J. Robert Oppenheimer

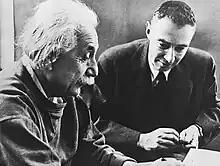
Einstein writing at a desk. Oppenheimer sits beside him, looking on.

At this point in the war, there was considerable anxiety among the scientists that the German nuclear weapons program might be progressing faster than the Manhattan Project. In a letter dated May 25, 1943, Oppenheimer responded to a proposal by Fermi to use radioactive materials to poison German food supplies. Oppenheimer asked Fermi whether he could produce enough strontium without letting too many in on the secret. Oppenheimer continued, "I think we should not attempt a plan unless we can poison food sufficient to kill a half a million men."